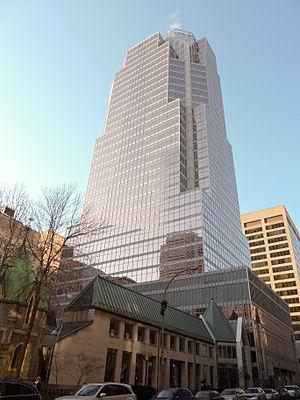
La Tour KPMG à Montréal (Québec), Canada.